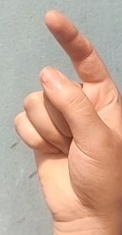
ASL sign: Z